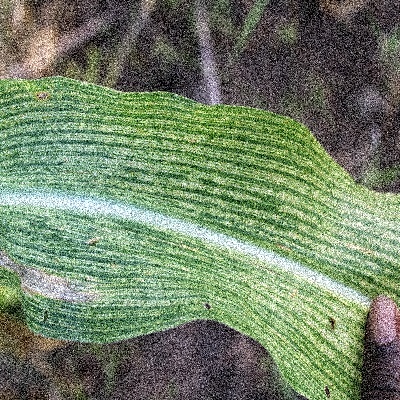
Label: Corn_(Maize)___Maize_Streak_Virus